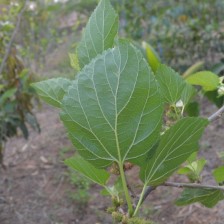
Variety: ChiangMaiBuriram60